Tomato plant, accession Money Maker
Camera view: vertical (180 deg); turntable rotation: 60 degrees
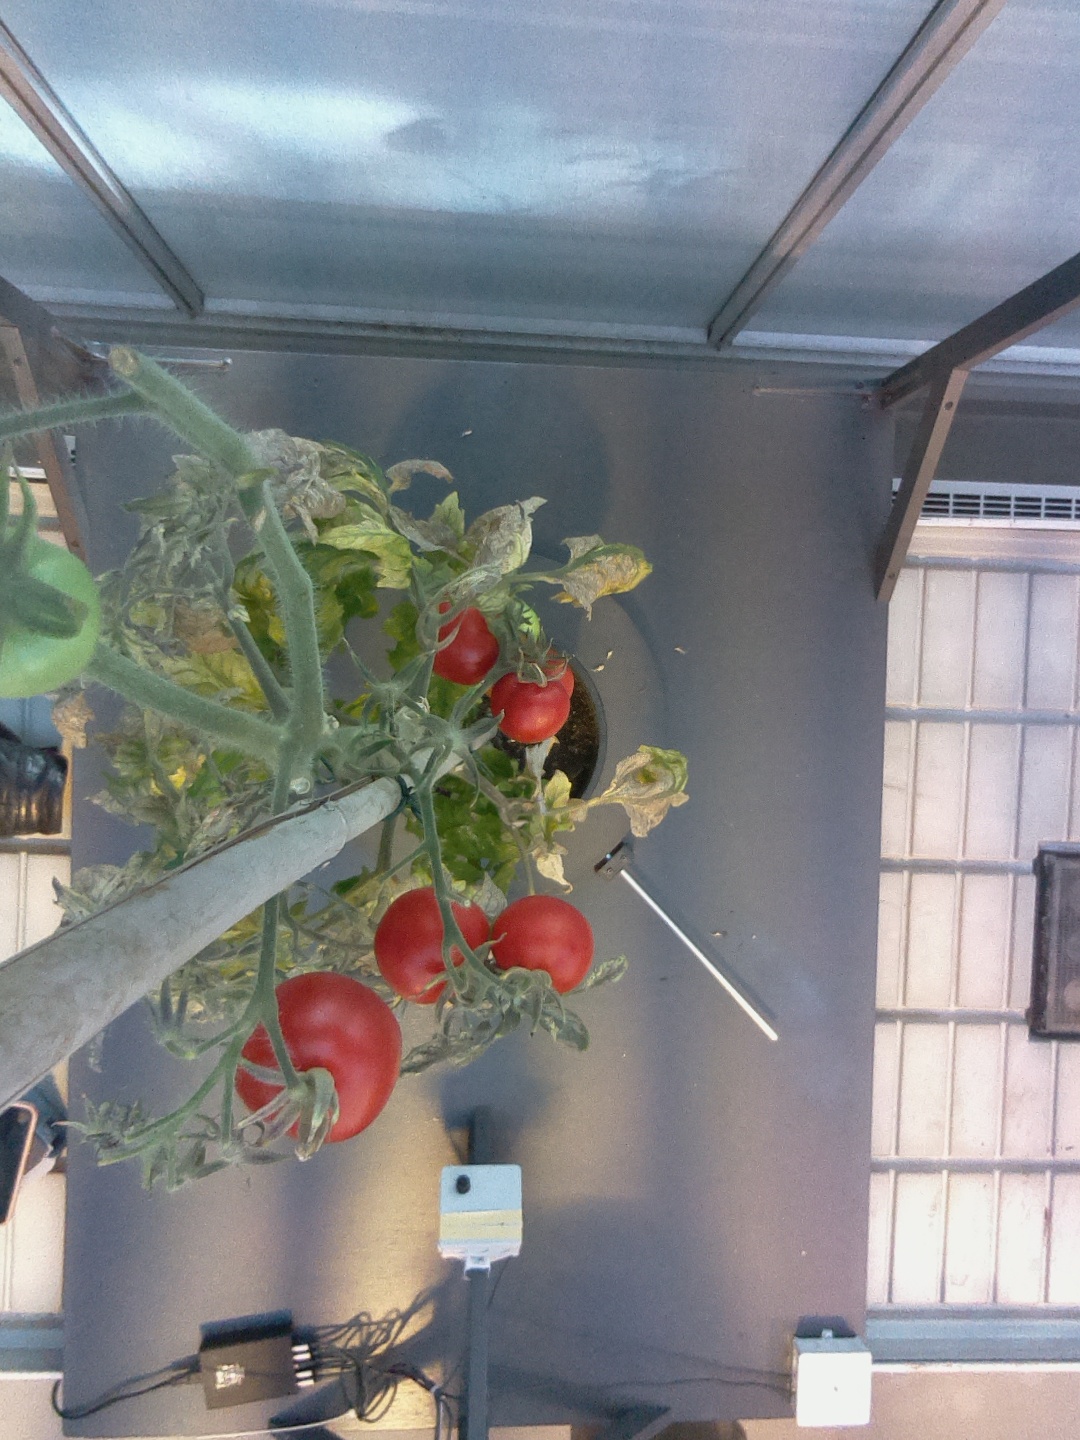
BBCH growth stage 88: 80%-90% of fruits show typical fully ripe color